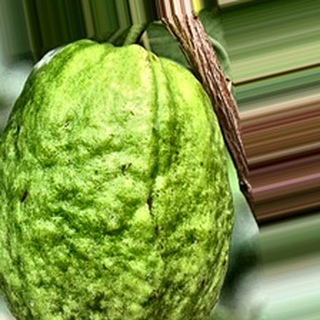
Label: healthy_guava